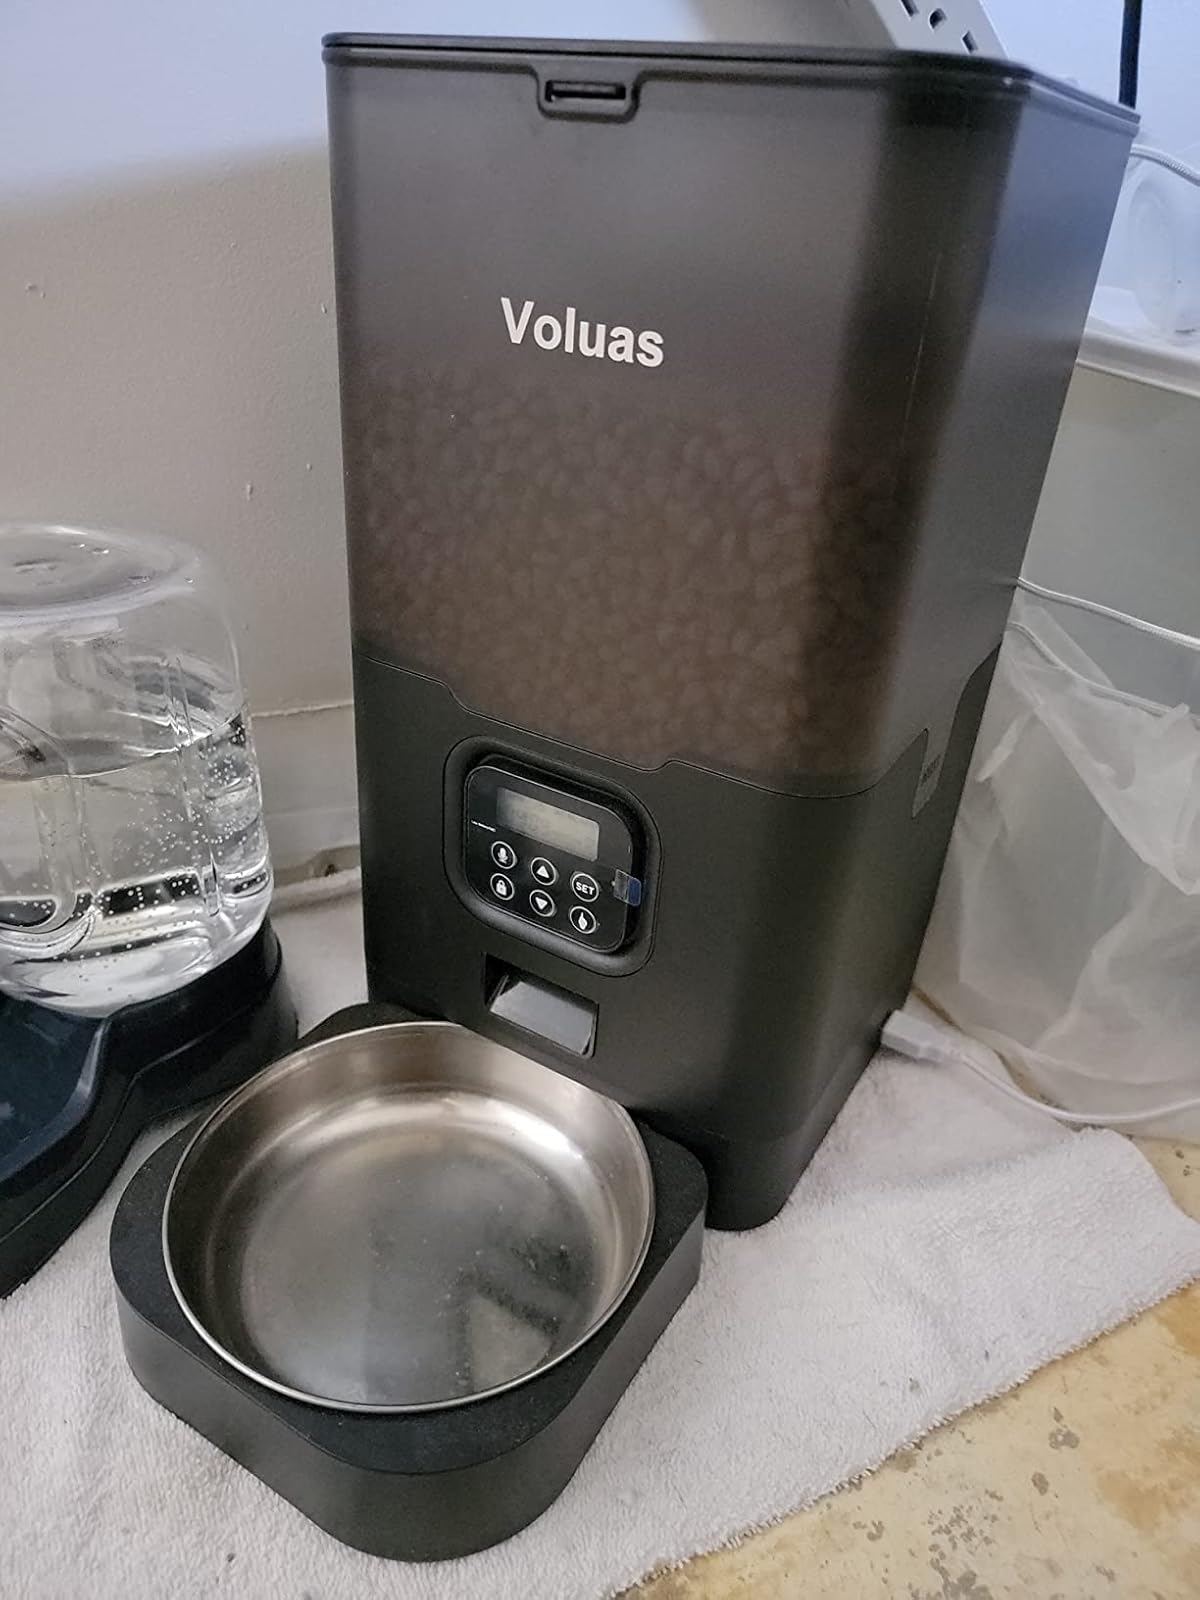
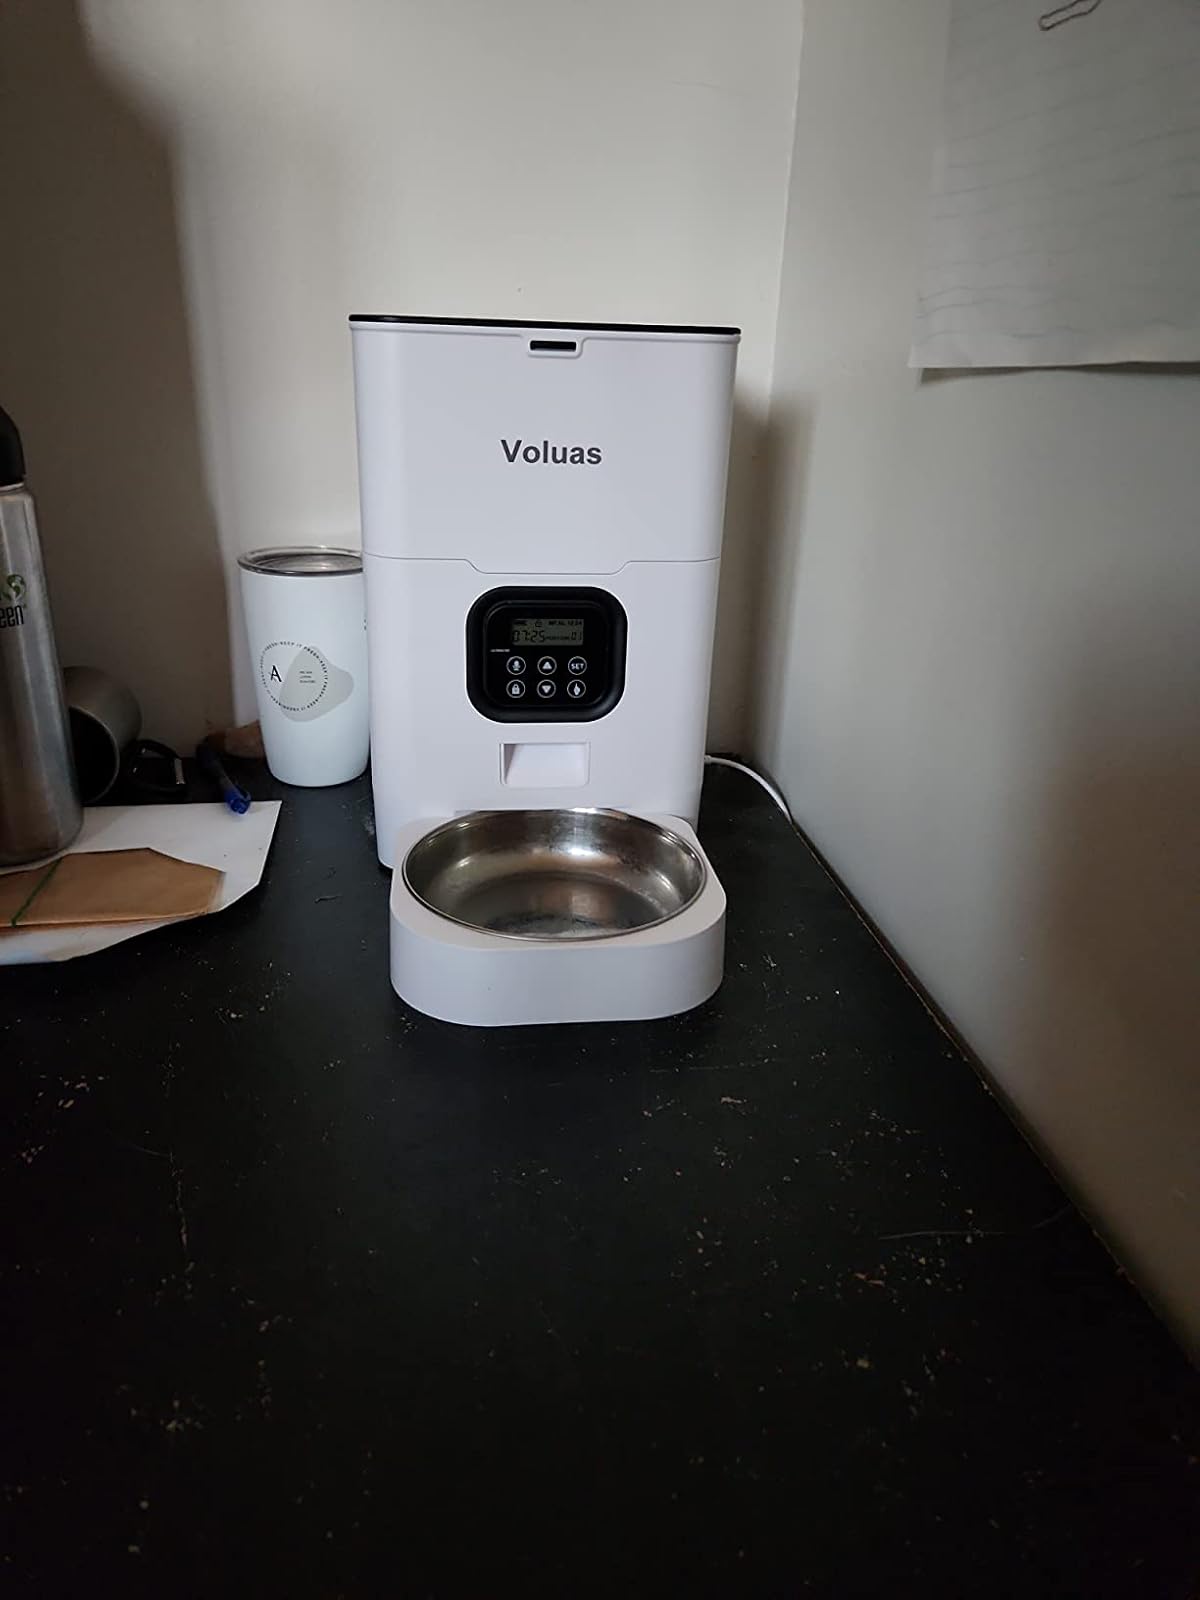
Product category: items_feeder
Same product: no